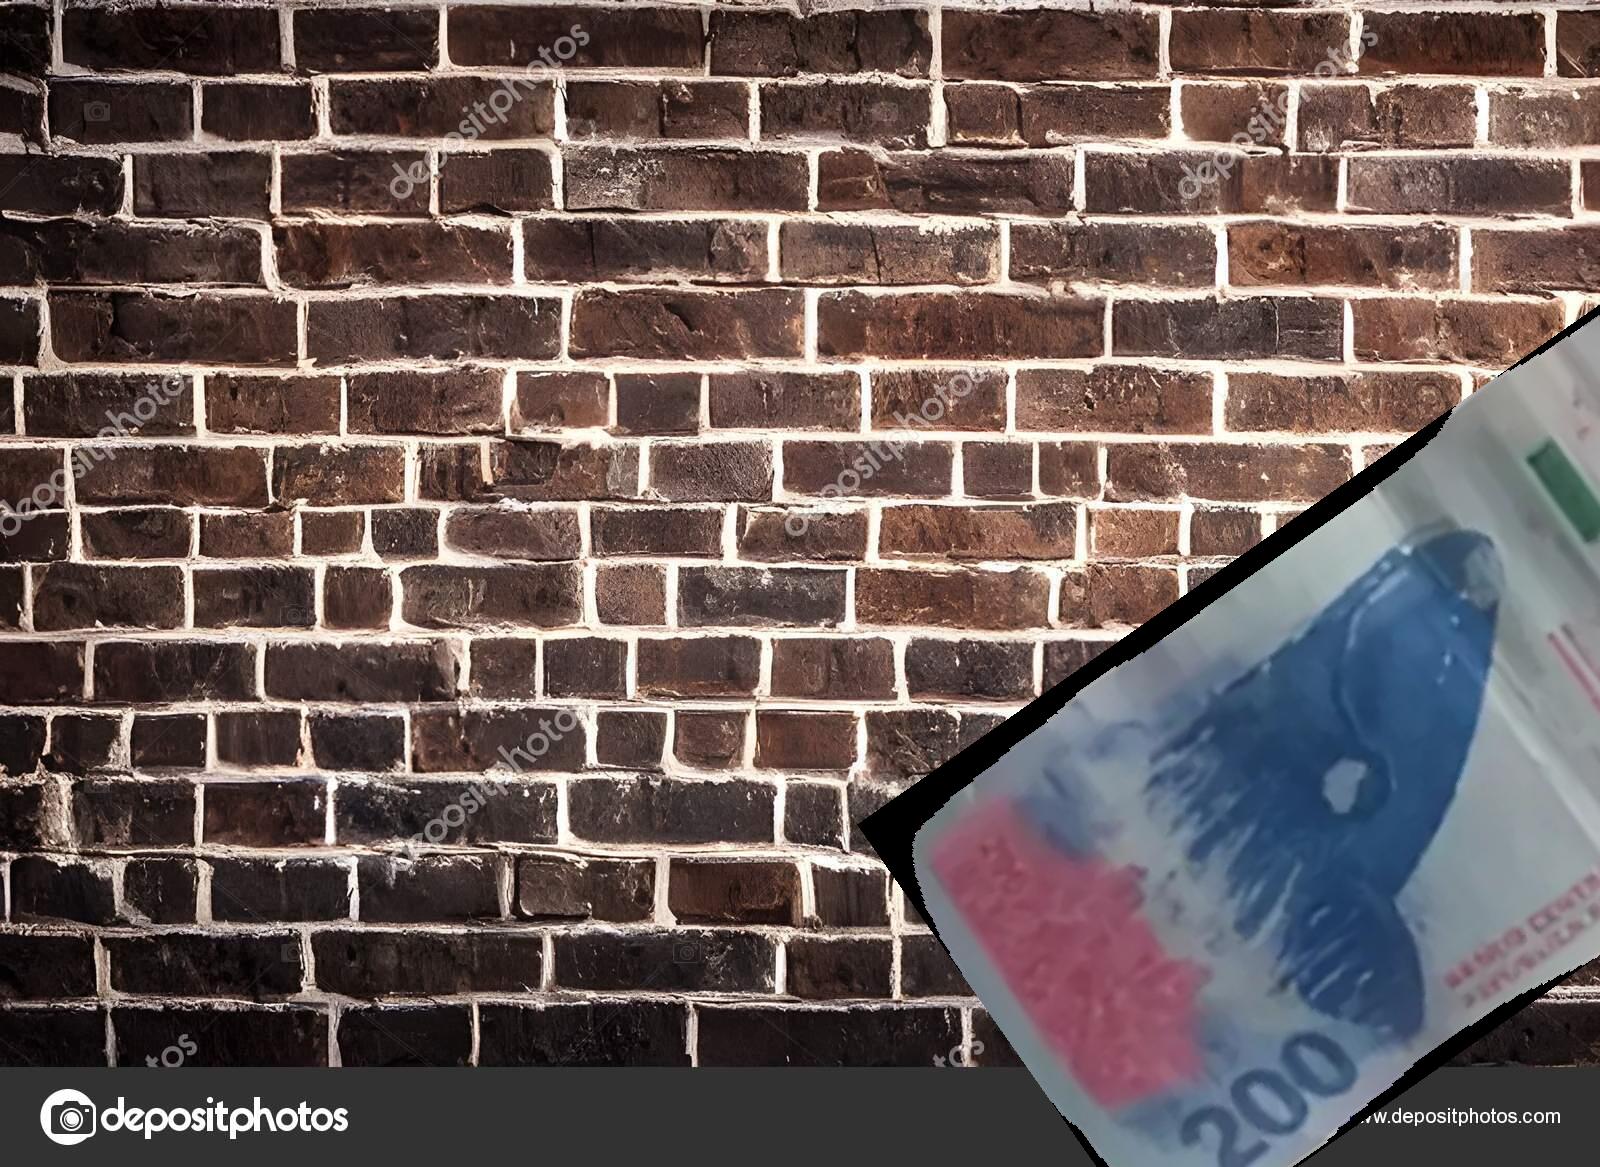
Denominación: 200